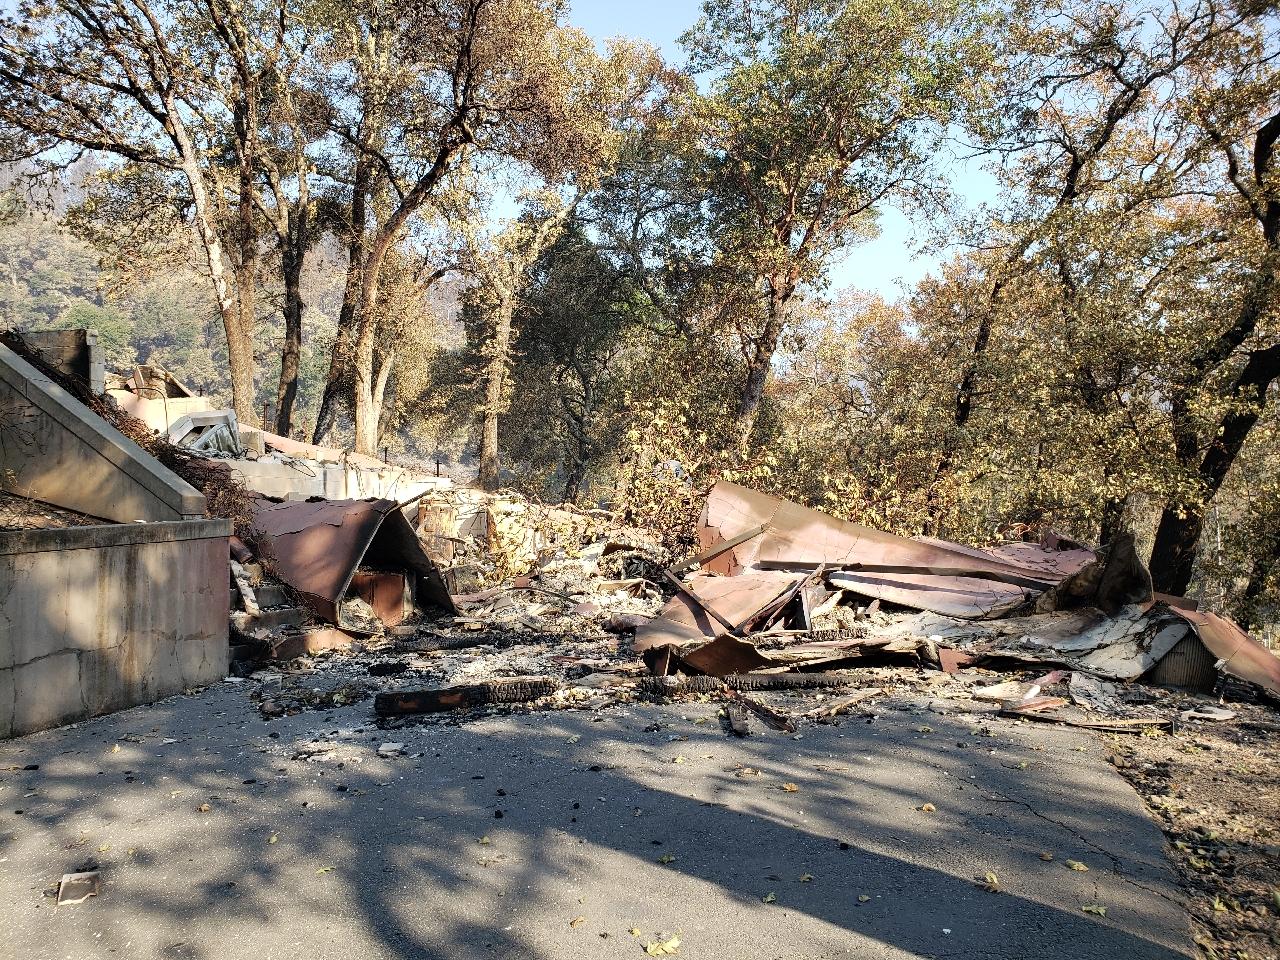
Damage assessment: destroyed